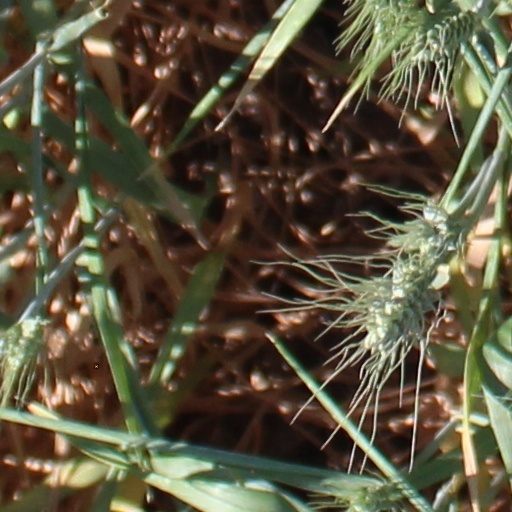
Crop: wheat